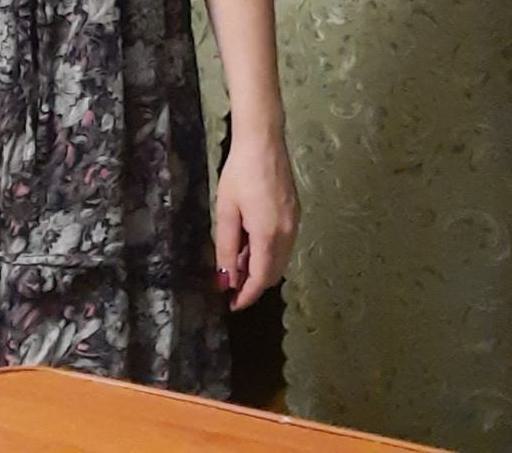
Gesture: no_gesture